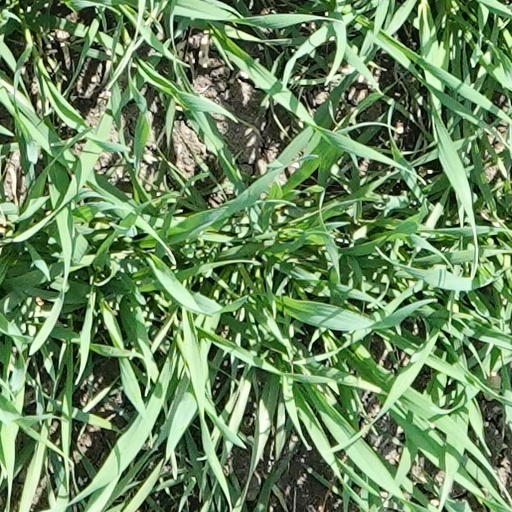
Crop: wheat